Superhard material

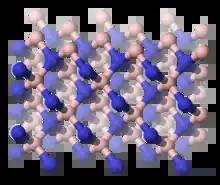
Sphalerite BN structure

Pure cubic boron nitride is transparent or slightly amber. Different colors can be produced depending on defects or an excess of boron (less than 1%). Defects can be produced by doping solvent-catalysts (i.e. Li, Ca, or Mg nitrides) with Al, B, Ti, or Si. This induces a change in the morphology and color of c-BN crystals.